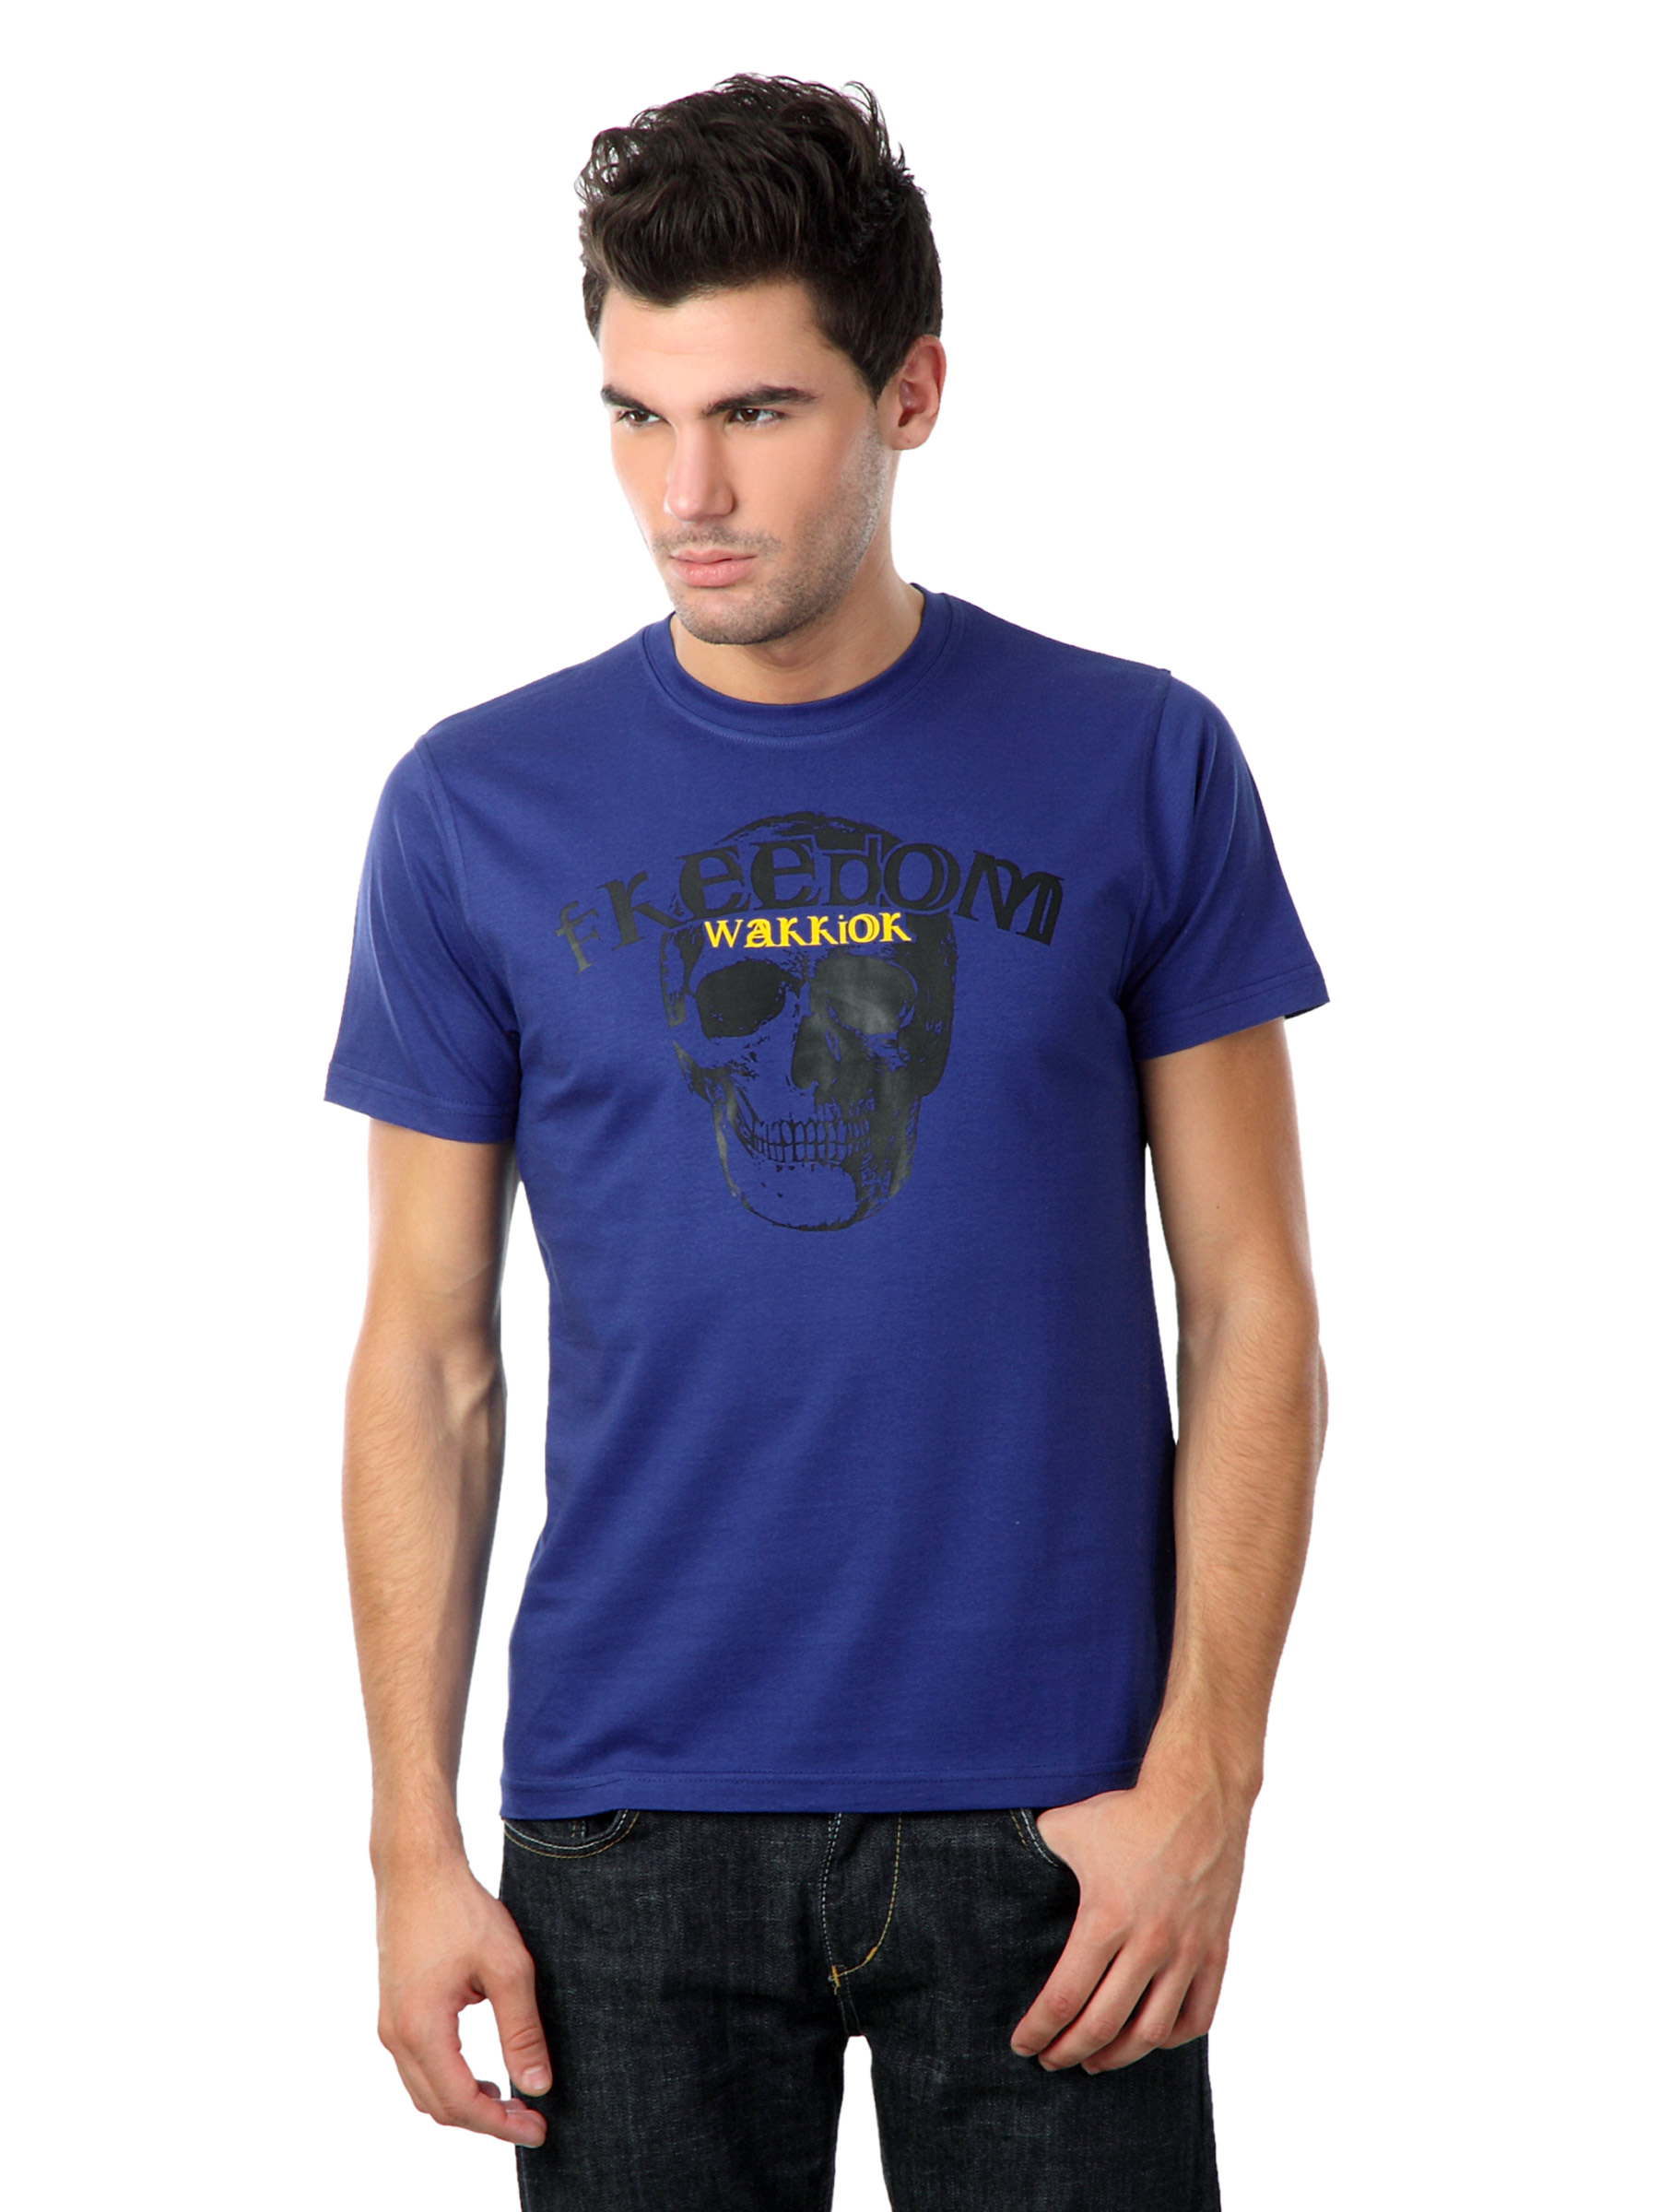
Myntra Men Blue Freedom Warior T-shirt
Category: Apparel / Topwear / Tshirts
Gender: Men
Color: Blue
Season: Summer 2012
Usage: Casual